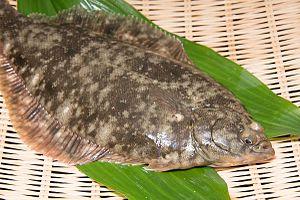
Pseudopleuronectes yokohamae est une espèce de poissons appartenant à la famille des Pleuronectidae